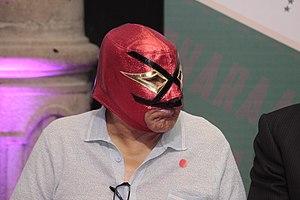
Le catcheur Villano III avec son masque en juillet 2018.
Arturo Diaz Mendoza plus connu sous le nom de Villano III est un catcheur mexicain.